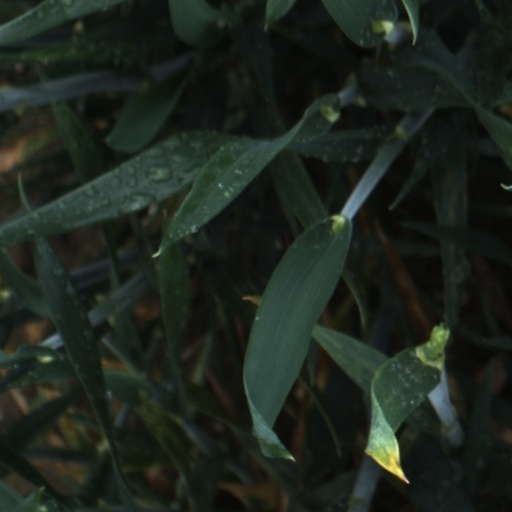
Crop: wheat